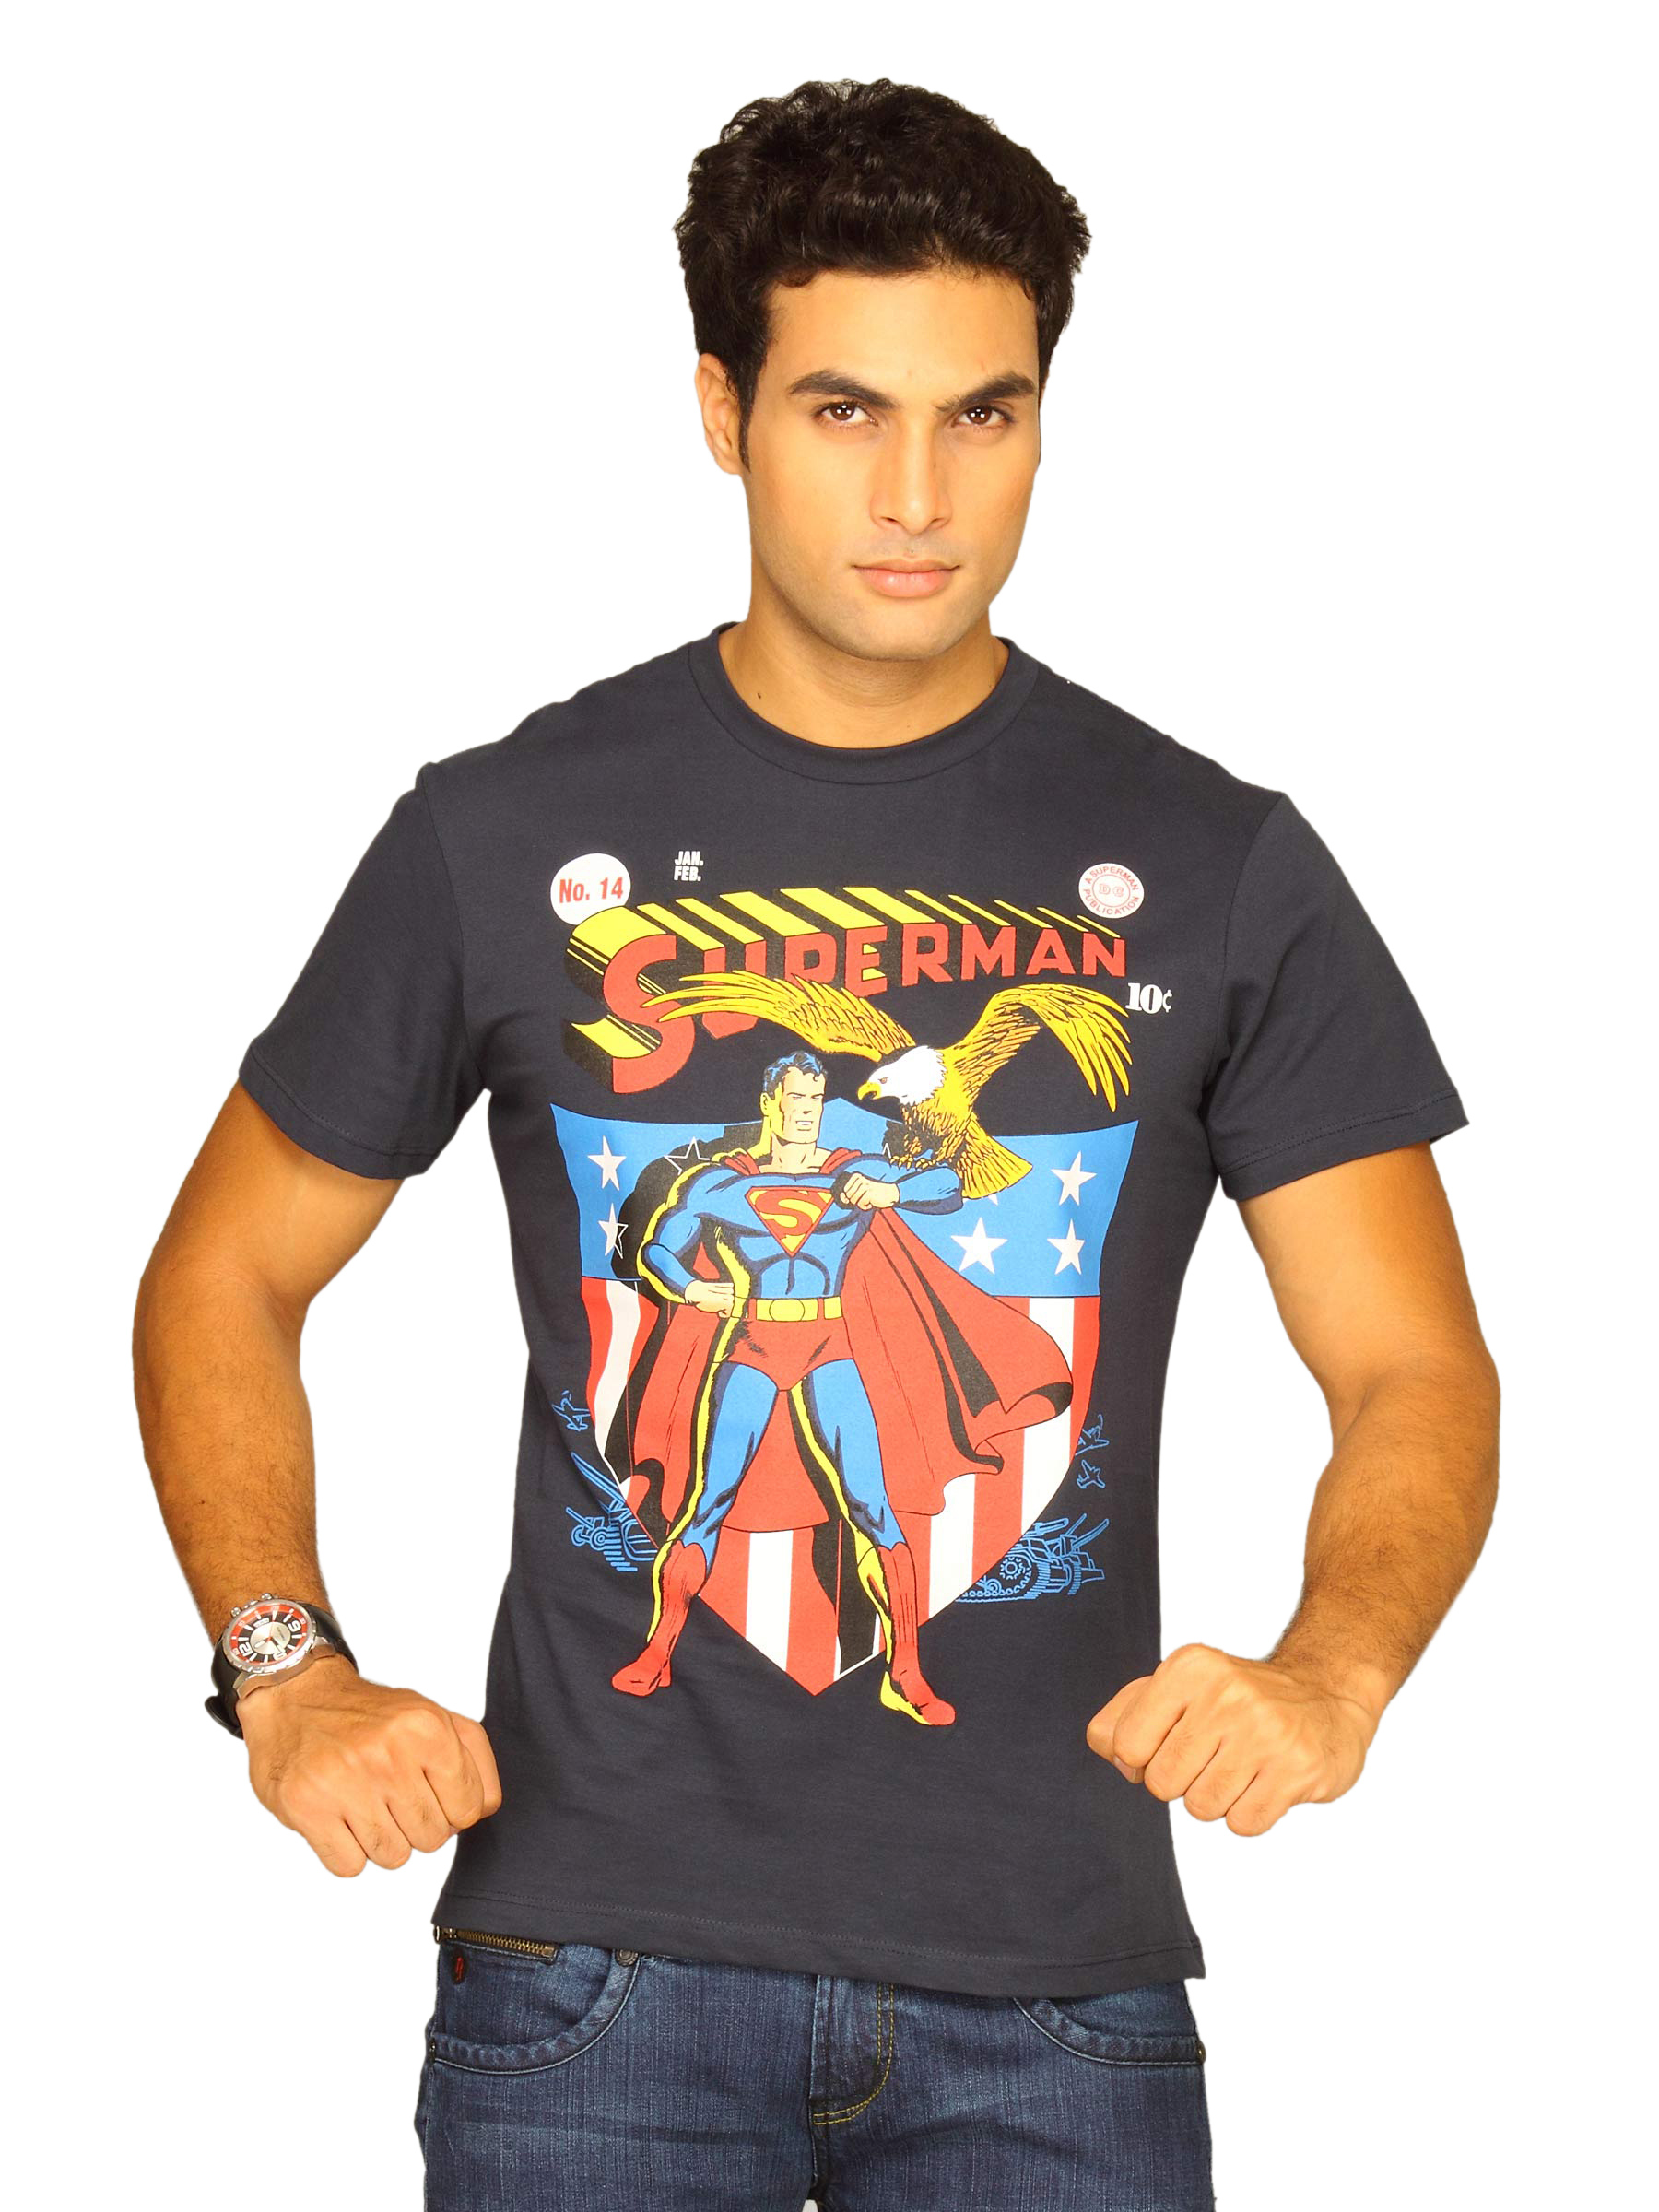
DC Comics Men's Superman Eagle Navy T-shirt
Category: Apparel / Topwear / Tshirts
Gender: Men
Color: Navy Blue
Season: Summer 2011
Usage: Casual